Aleppo

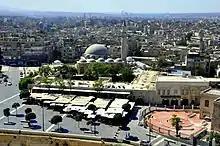
Khusruwiyah Mosque of the early Ottoman period

In September 1260, the Egyptian Mamluks negotiated for a treaty with the Franks of Acre which allowed them to pass through Crusader territory unmolested, and engaged the Mongols at the Battle of Ain Jalut on 3 September 1260. The Mamluks won a decisive victory, killing the Mongols' Nestorian Christian general Kitbuqa, and five days later they had retaken Damascus. Aleppo was recovered by the Muslims within a month, and a Mamluk governor placed to govern the city. Hulagu sent troops to try to recover Aleppo in December. They were able to massacre a large number of Muslims in retaliation for the death of Kitbuqa, but after a fortnight could make no other progress and had to retreat.